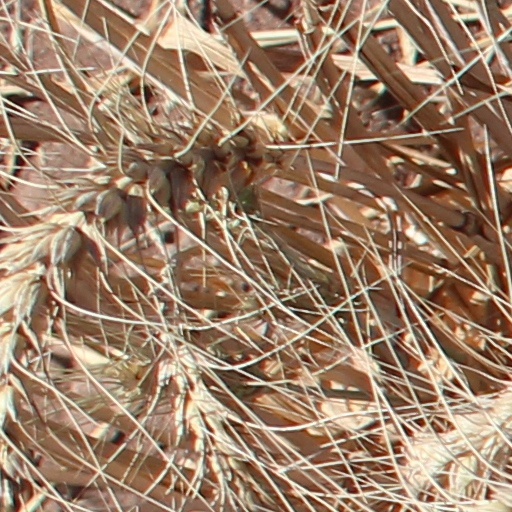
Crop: wheat